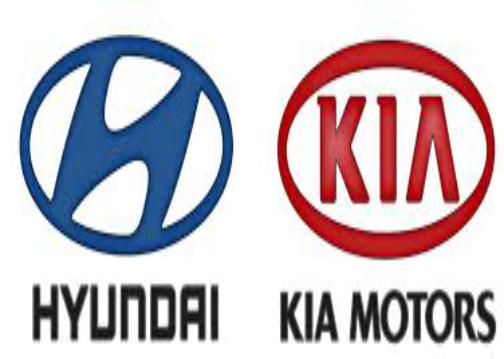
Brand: kia da
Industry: Transportation